Richard Bayley

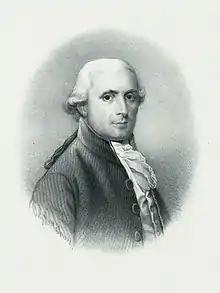

Richard Bayley (1745 – August 17, 1801) was a New York City physician and the first chief health officer of the city. An expert in yellow fever, he helped discover its epidemiology, improved city sanitation, and authored the federal Quarantine Act of 1799. The 1788 Doctors' Riot was sparked by fears that his students were secretly removing corpses from graves in order to dissect them.